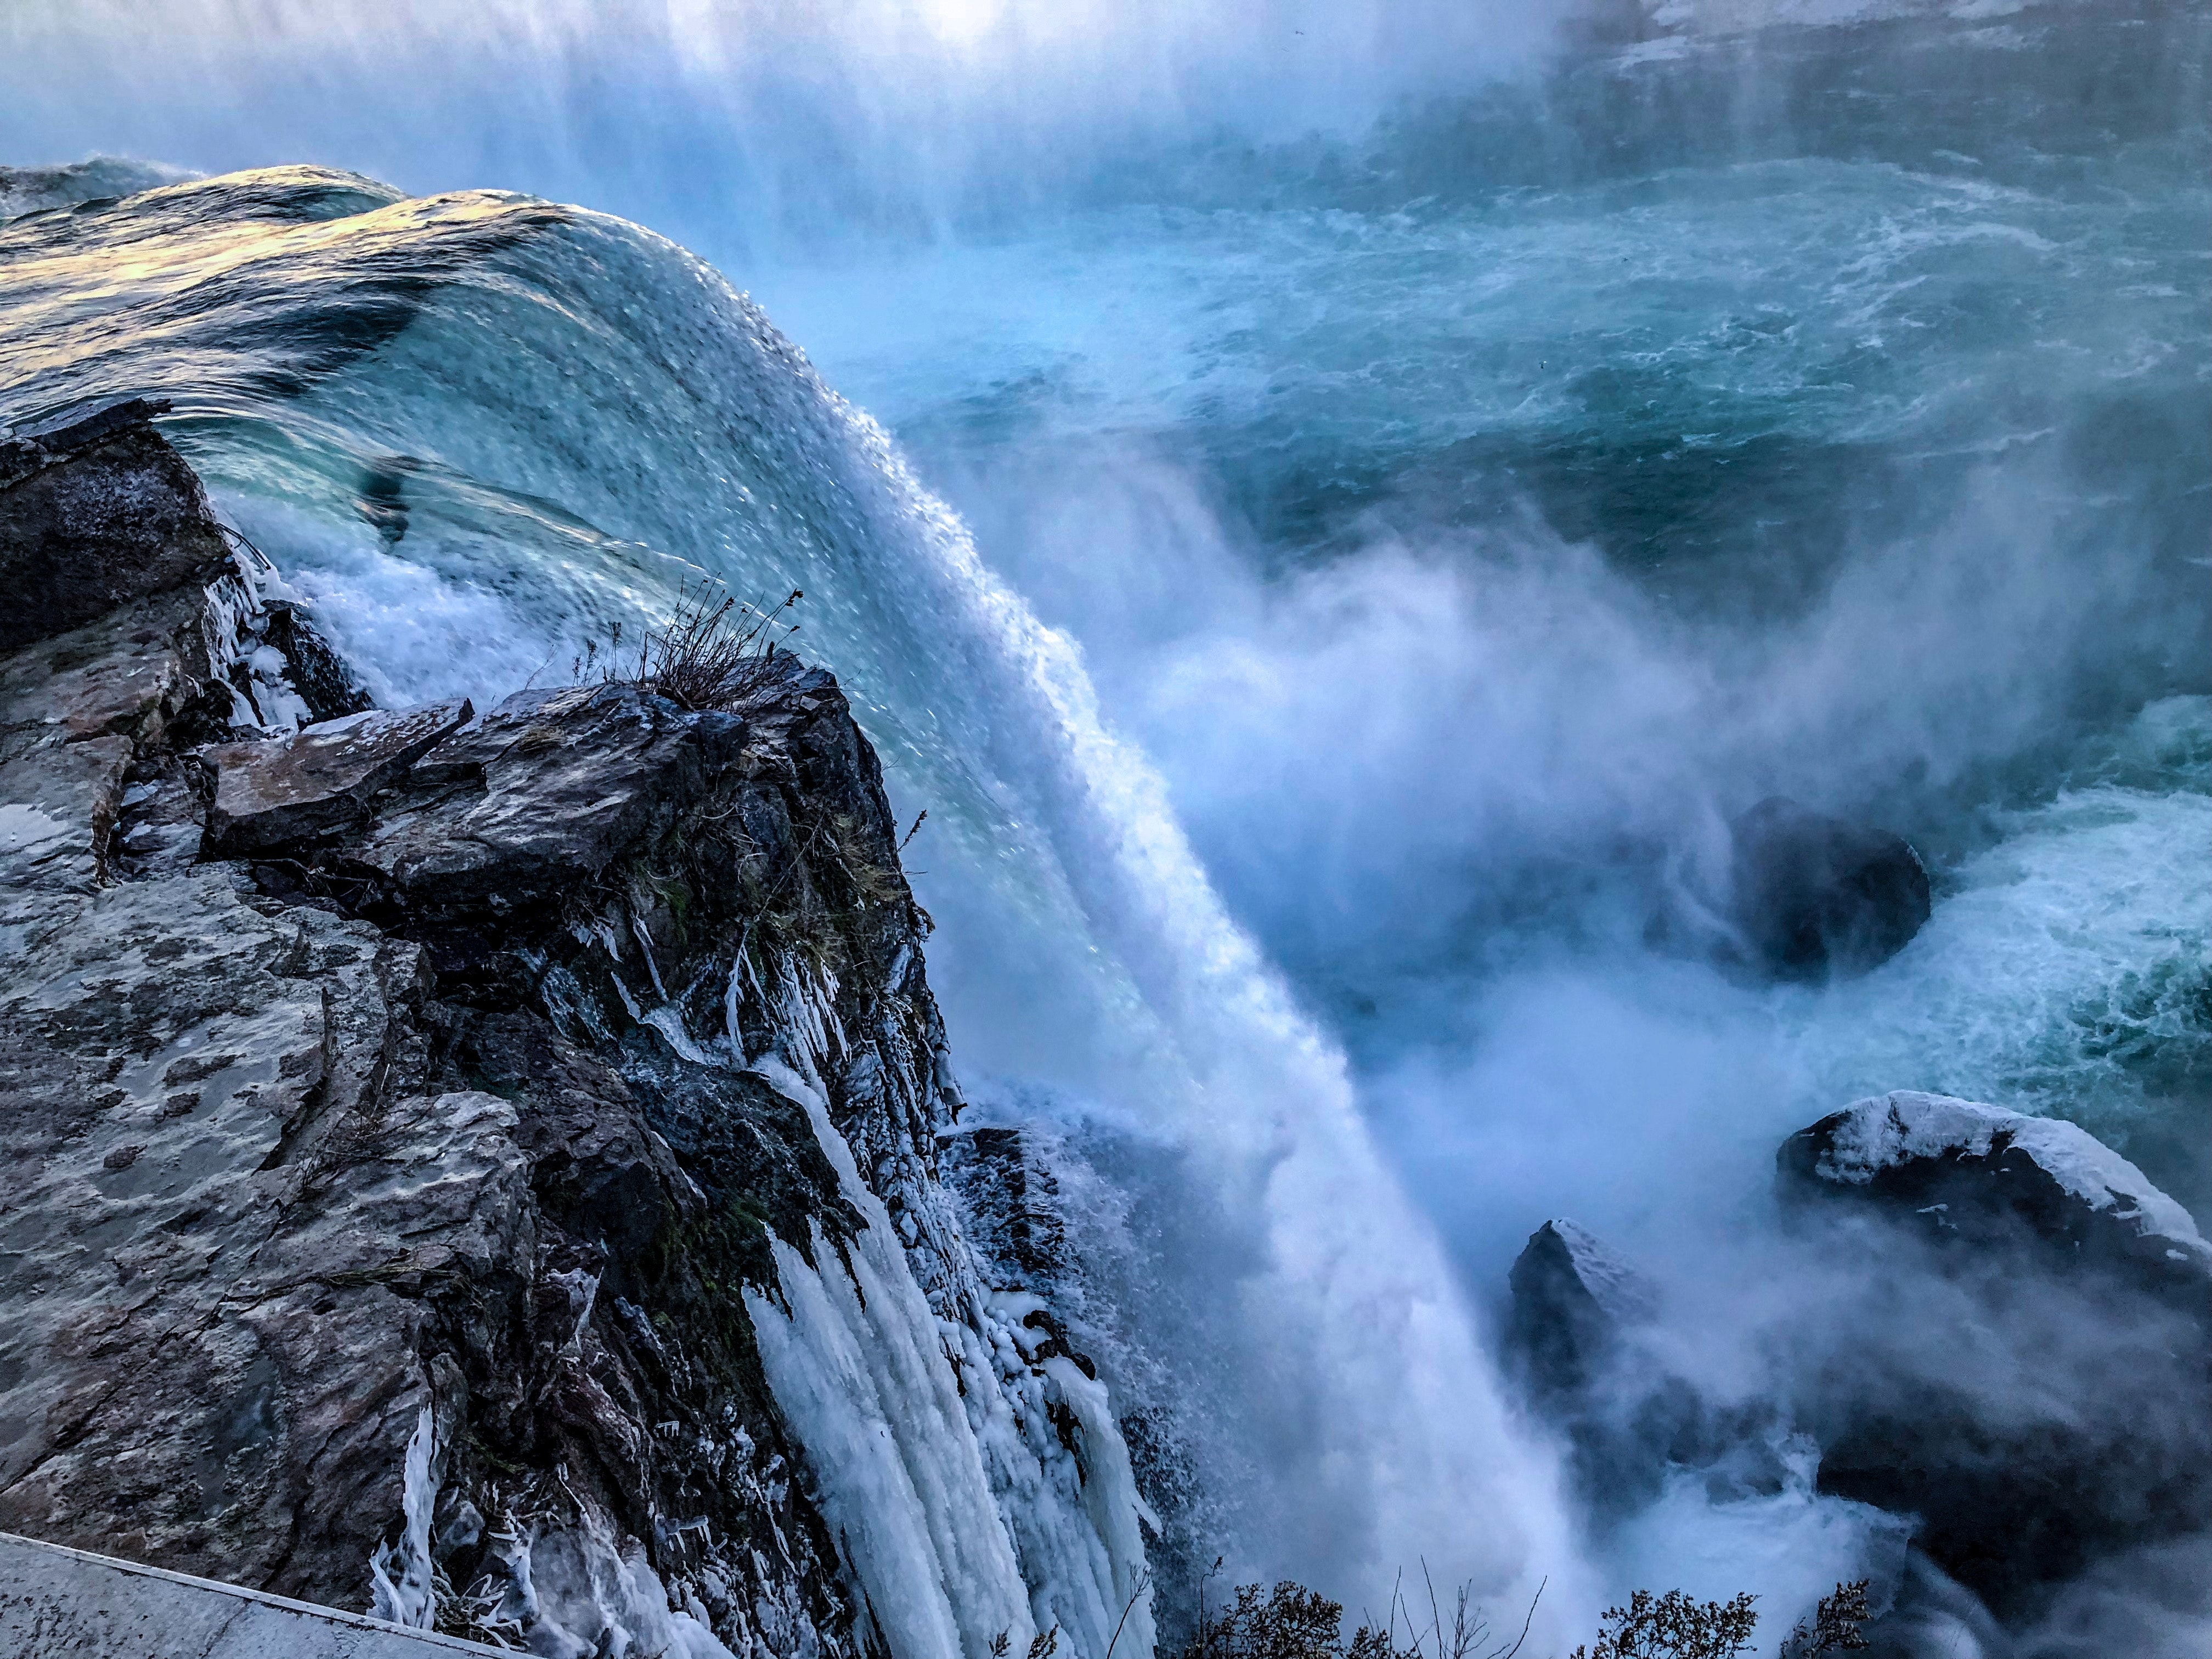
body of water, water, nature, water resources, waterfall, watercourse, natural landscape, rapid, rock, geological phenomenon, sky, chute, wave, river, stream, sea, wind wave, tide